St. Louis City SC

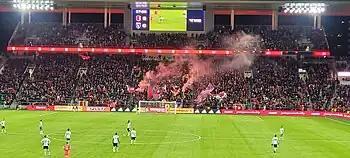
The supporters' section at Energizer Park.

The team plays in Energizer Park in downtown St. Louis that is the anchor of a development area that includes team offices, training facilities, and commercial districts. The stadium is intended to field 17 to 23 soccer games a year and serve as a venue for concerts, high school sports, and more. The design of the stadium is intended to connect the surrounding area and the downtown area together while blending with the neighborhood.